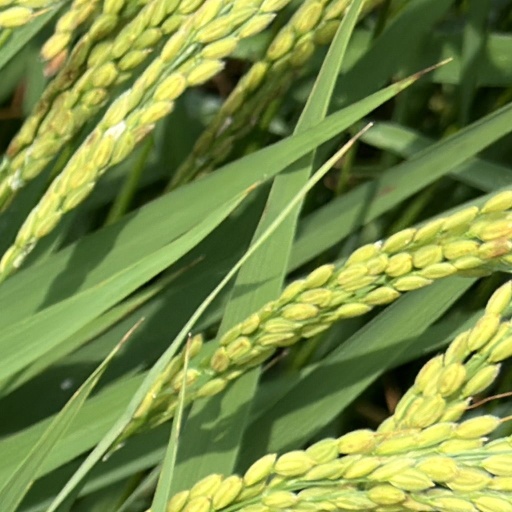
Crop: rice